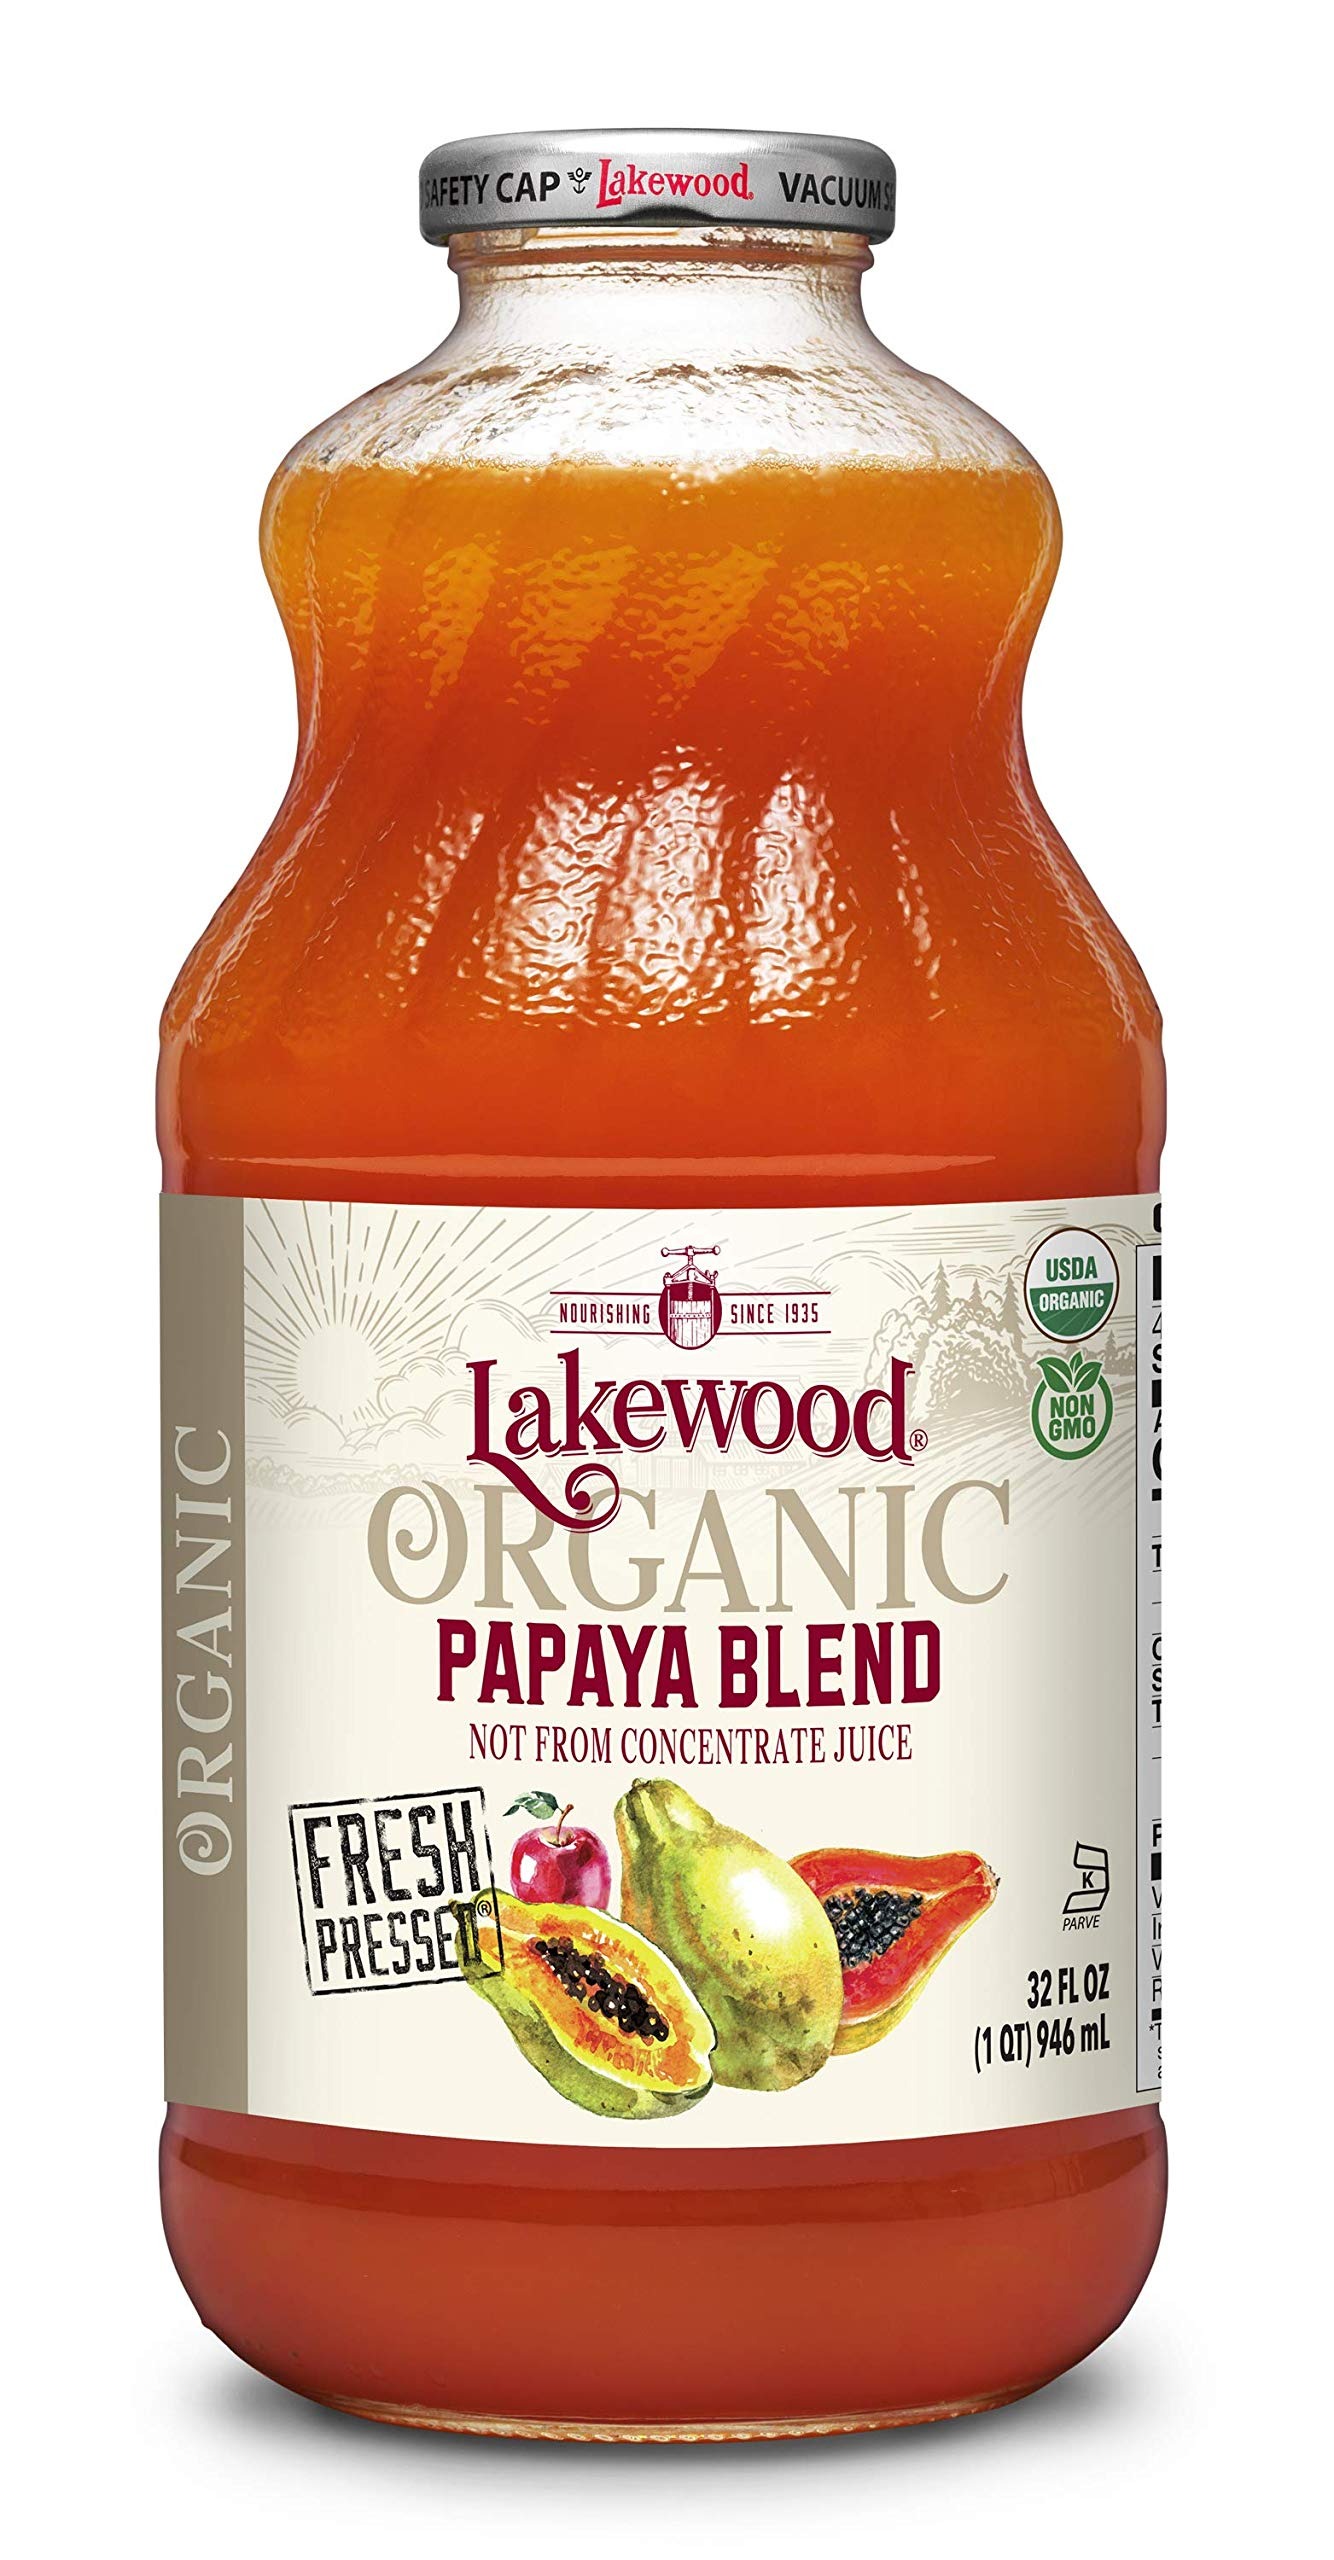
Item Name: Lakewood Organic Papaya Juice, 32-Ounce Bottles (Pack of 6)
Bullet Point 1: Fresh pressed (not from concentrate); certified organic (by Florida organic growers & USDA)
Bullet Point 2: Natural source of anti-oxidants and dietary fiber
Bullet Point 3: Natural source of Phytochemical nutrients and essential vitamins and minerals
Bullet Point 4: 10% of the proceeds from the sale of this product is donated to charitable or educational foundations
Bullet Point 5: Drinking Lakewood Juices as part of the "5 A Day for Better Health" program
Value: 192.0
Unit: Fl Oz

Price: 8.68